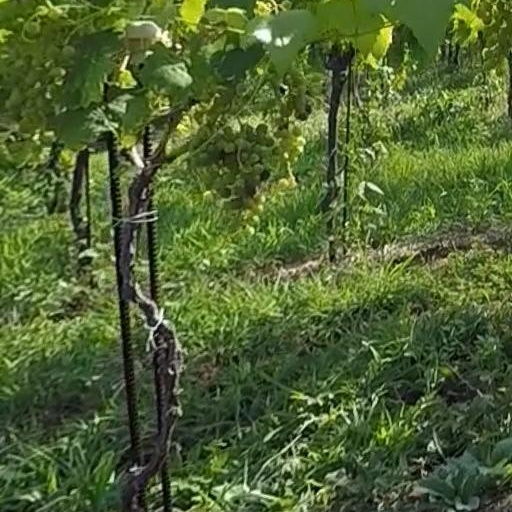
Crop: grape